List of Ashes to Ashes characters

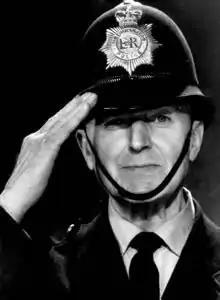
George Dixon

Zippy (Ronnie Le Drew) and George (Mark Mander) (both voiced by Roy Skelton) are puppet characters from the children's television programme, "Rainbow", which was produced by Thames Television for ITV between 1972 and 1992.